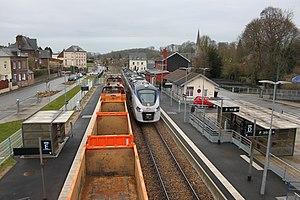
A Auffay, la gare, ligne de Malaunay à Dieppe, un train COLAS RAIL de wagons portes-bennes vides, attend le dégagement de la voie unique par un TER Dieppe - Rouen .
La ligne de Malaunay - Le Houlme à Dieppe est une ligne ferroviaire française, non électrifiée à écartement standard et à une ou deux voies. Elle relie les villes de Malaunay et de Dieppe, dans le département de la Seine-Maritime. Elle constitue la ligne 350 000 du réseau ferré national.